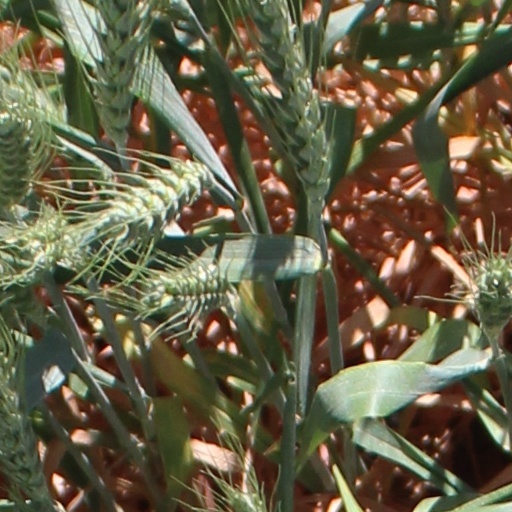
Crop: wheat